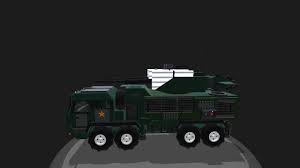
Label: Pantsir-S1